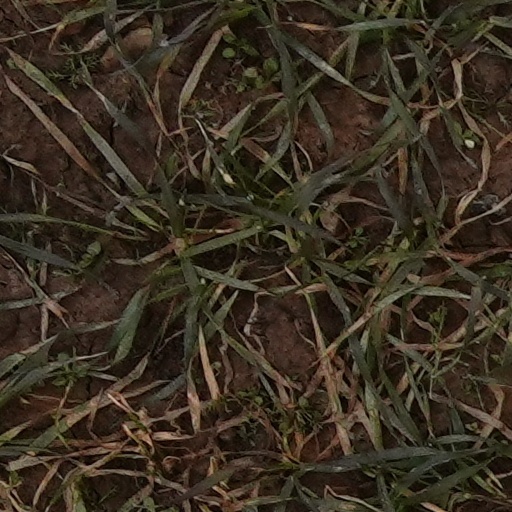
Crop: wheat